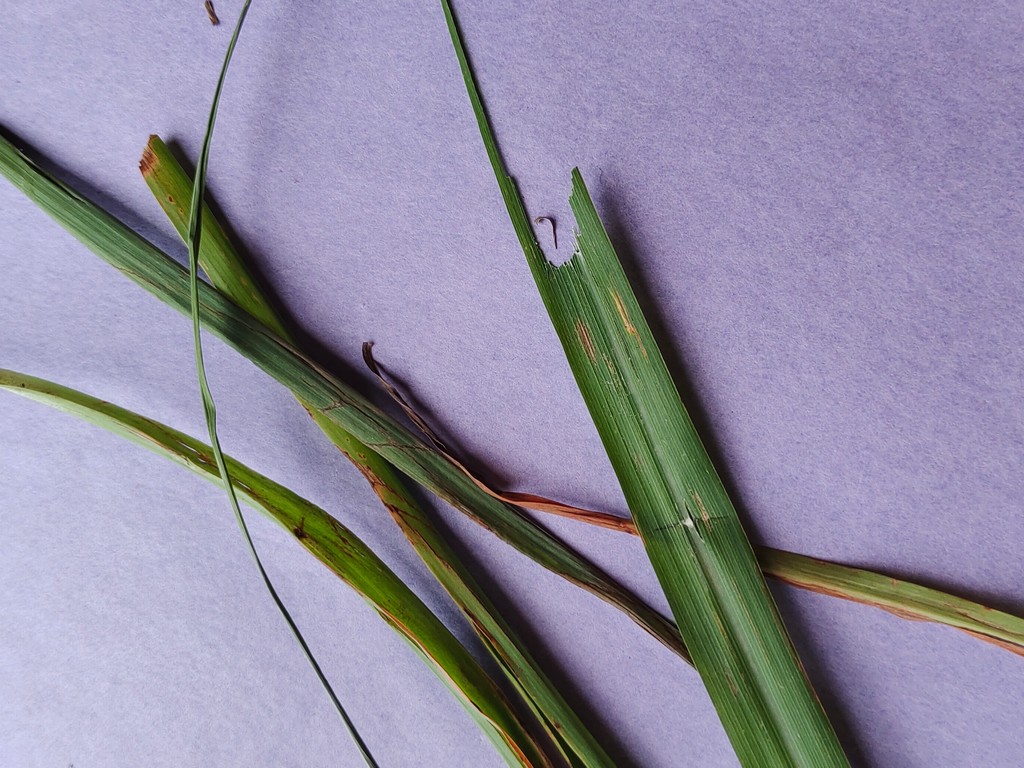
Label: Unhealthy